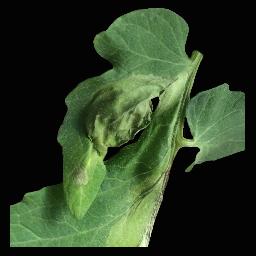
Label: Tomato___Late_blight